Le nozze di Teti e di Peleo

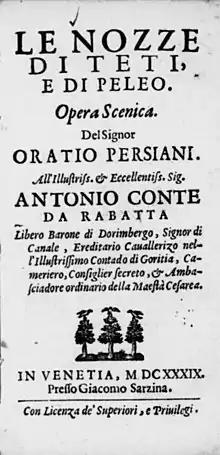
Title page of the libretto, 1639

Le nozze di Teti e di Peleo is an opera by Francesco Cavalli - specifically, an "opera scenica" or "festa teatrale". The work, set to a libretto by Orazio Persiani, was Cavalli's first opera, and was first performed at the Venetian opera house Teatro San Cassiano on 24 January 1639. It is also the first Venetian opera for which a score survives to this day.